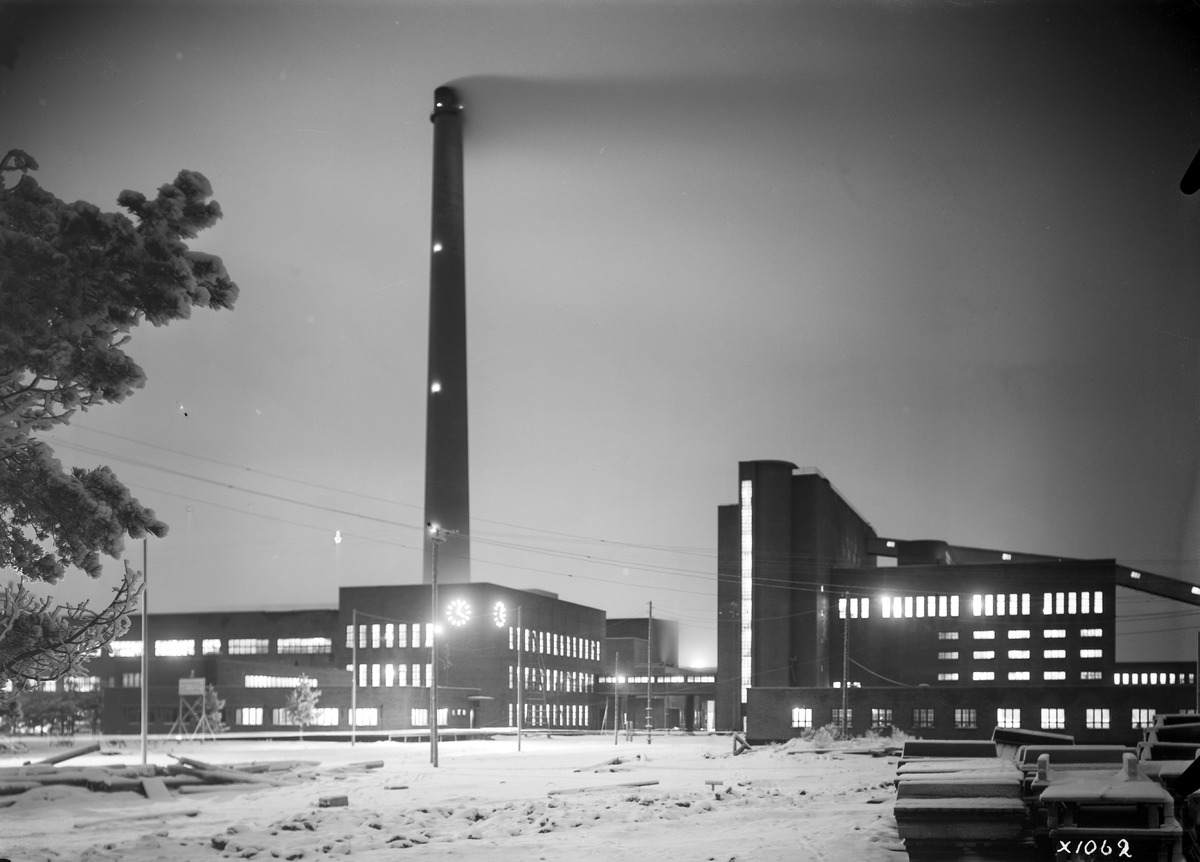
Oulu Oy:n Nuottasaaren tehtaat iltavalaistuksessa
The factories of Oulu Oy illuminated for the night
sisällön kuvaus: Oulu Oy:n Nuottasaaren tehtaat iltavalaistuksessa 8.1.1938. content description: The factories of Oulu Oy at Nuottasaari illuminated for the night on January 8, 1938.
Vuosi: 1938
Paikka: Suomi, Oulu, Suomi, Pohjois-Pohjanmaa, Oulu
Aiheet: Oulu Oy; Nuottasaari; ulkokuva; metsäteollisuus; puunjalostus; tehtaat; teollisuusrakennukset; valaistus; forest industry; wood processing; factories; industrial buildings; illumination; lighting